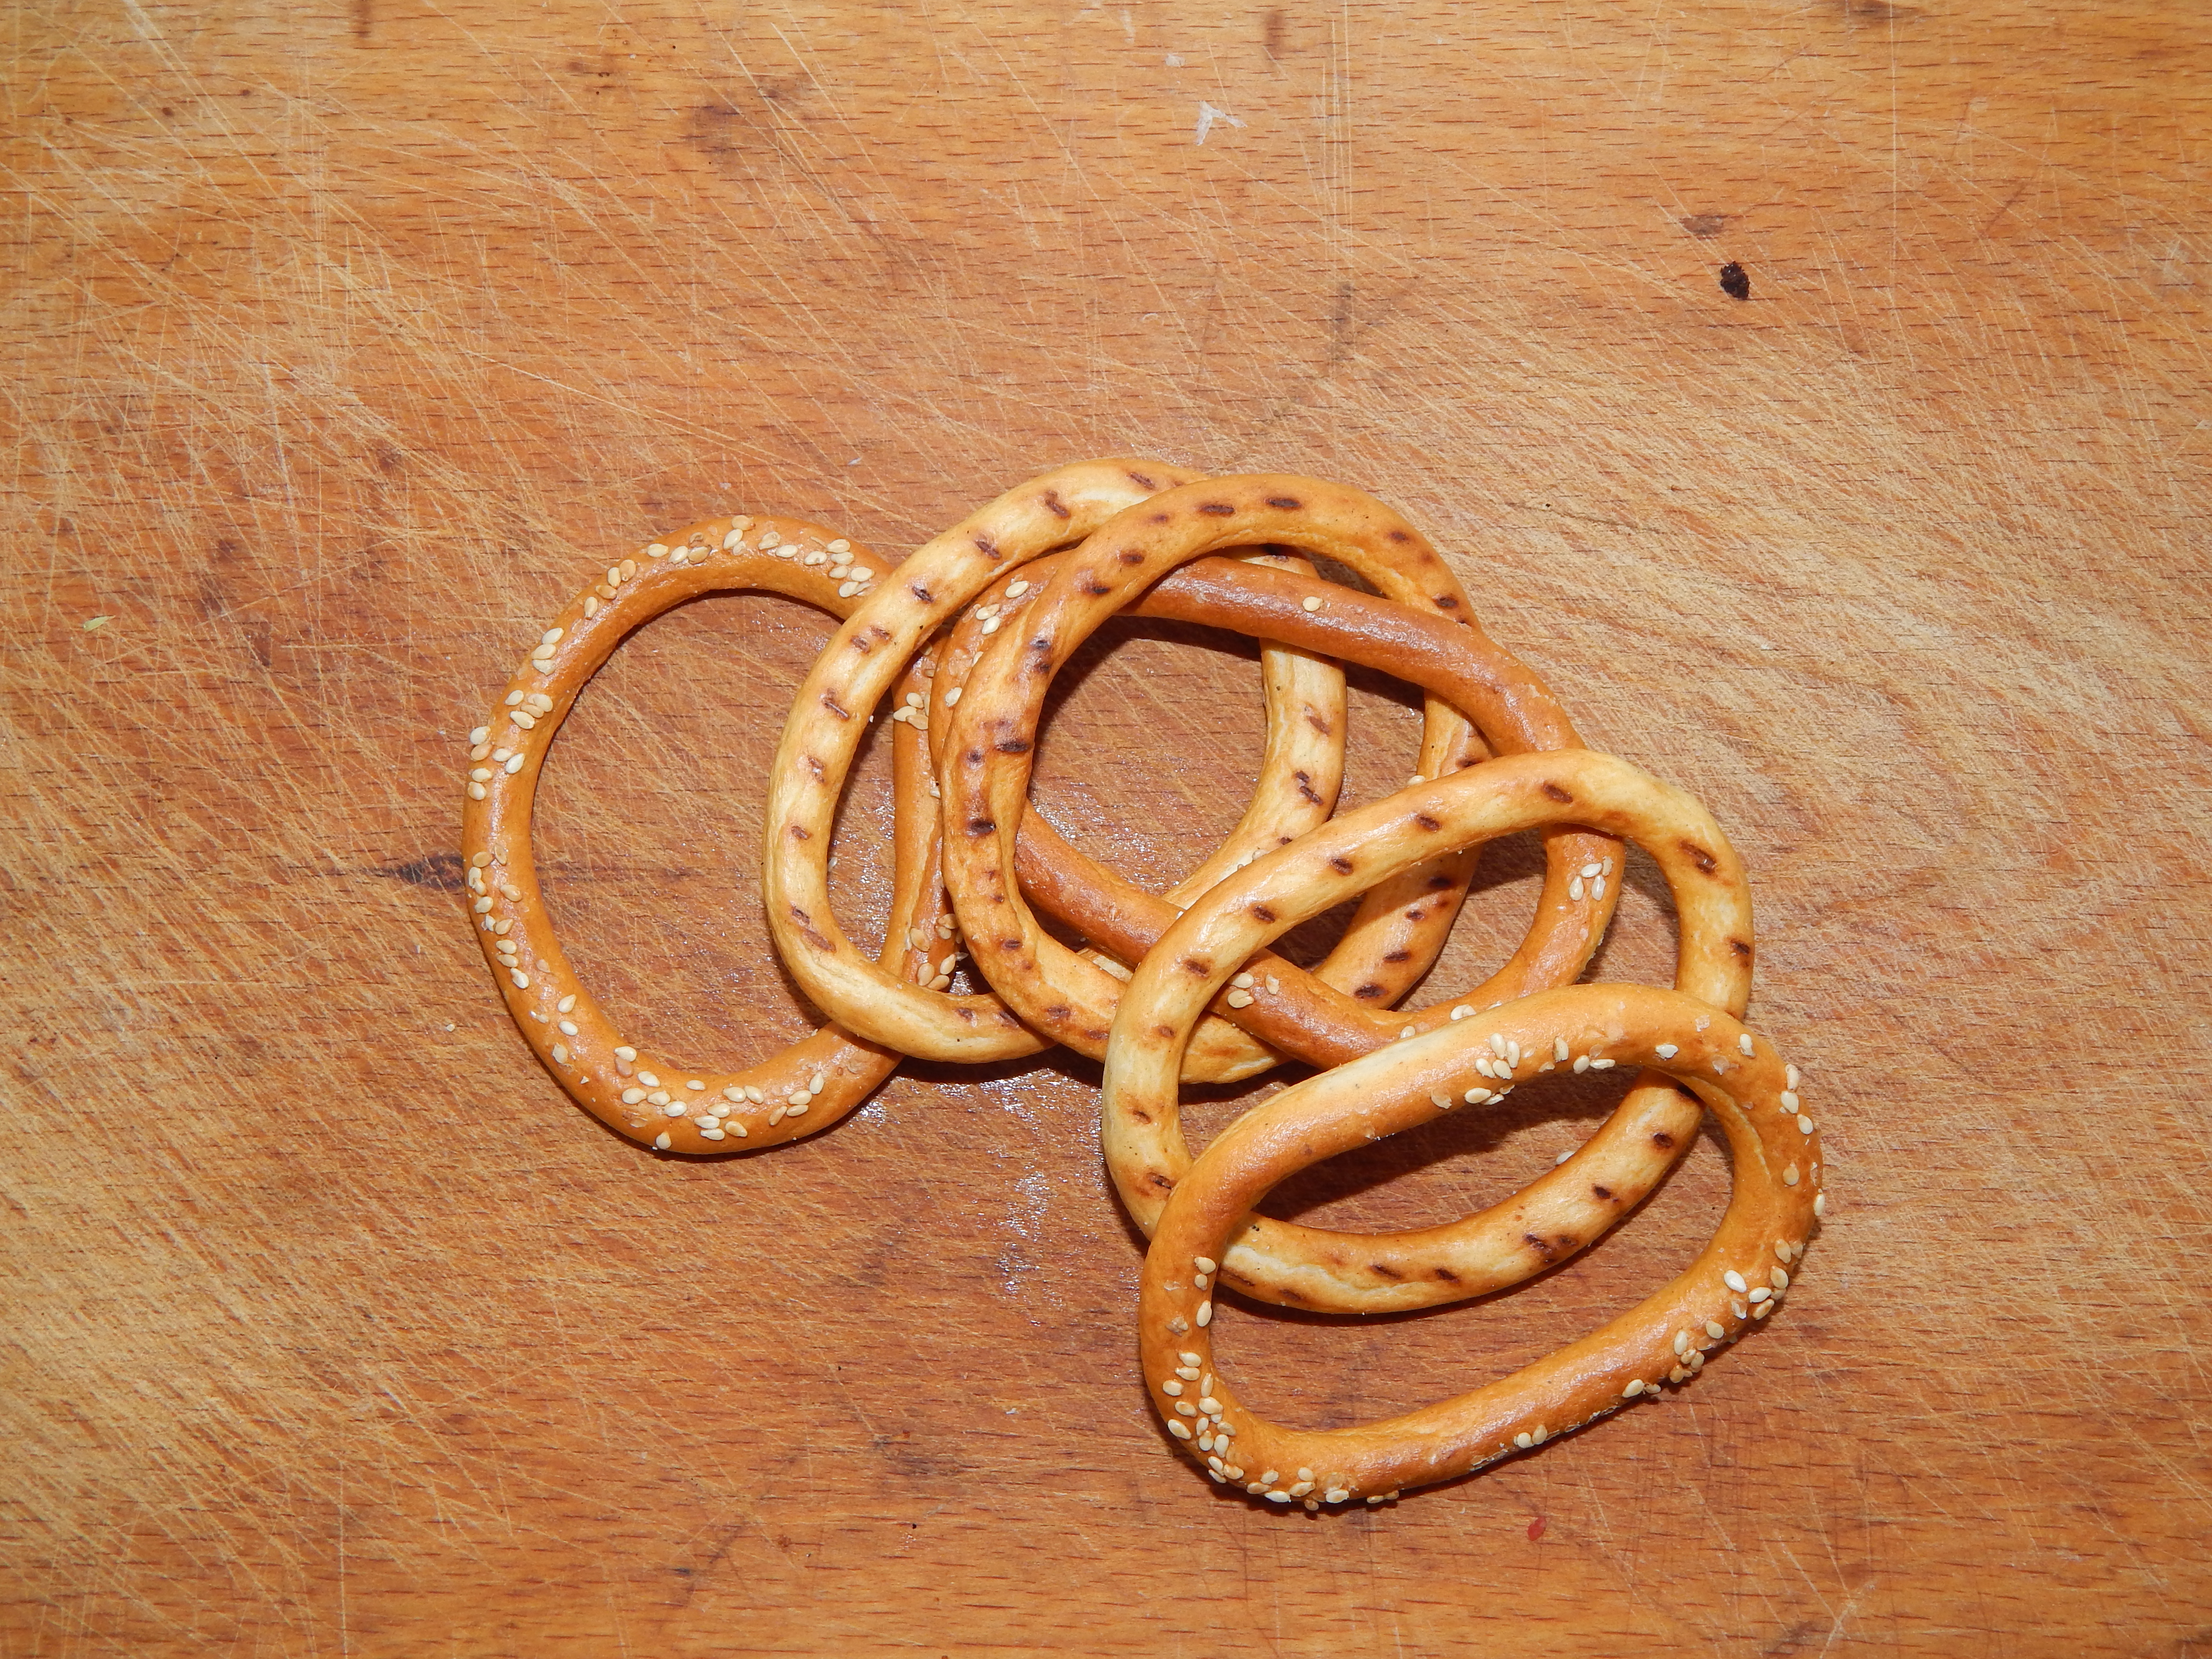
food, gourmet, fish, cooking, fresh, wine, fillet, background, healthy, cheese, white, skillet, gastronomy, meal, restaurant, dinner, delicatessen, salmon, cuisine, fine, plate, cooked, seafood, closeup, pretzel, snack, treacle tart